Magic: The Gathering

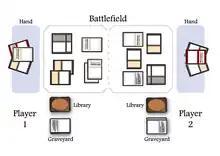
"Magic: The Gathering" zones

Cards in "Magic: The Gathering" generally have a consistent format, with half of the face of the card showing the card's art, and the other half listing the card's mechanics, often relying on commonly-reused to simplify the card's text. Cards fall into two classes: lands and spells. Lands produce mana, or magical energy. Players usually can only play one land card per turn, with most land providing a specific color of mana when they are "tapped", usually by rotating the card 90 degrees to show it has been used that turn. Each land can be tapped for mana only once per turn.